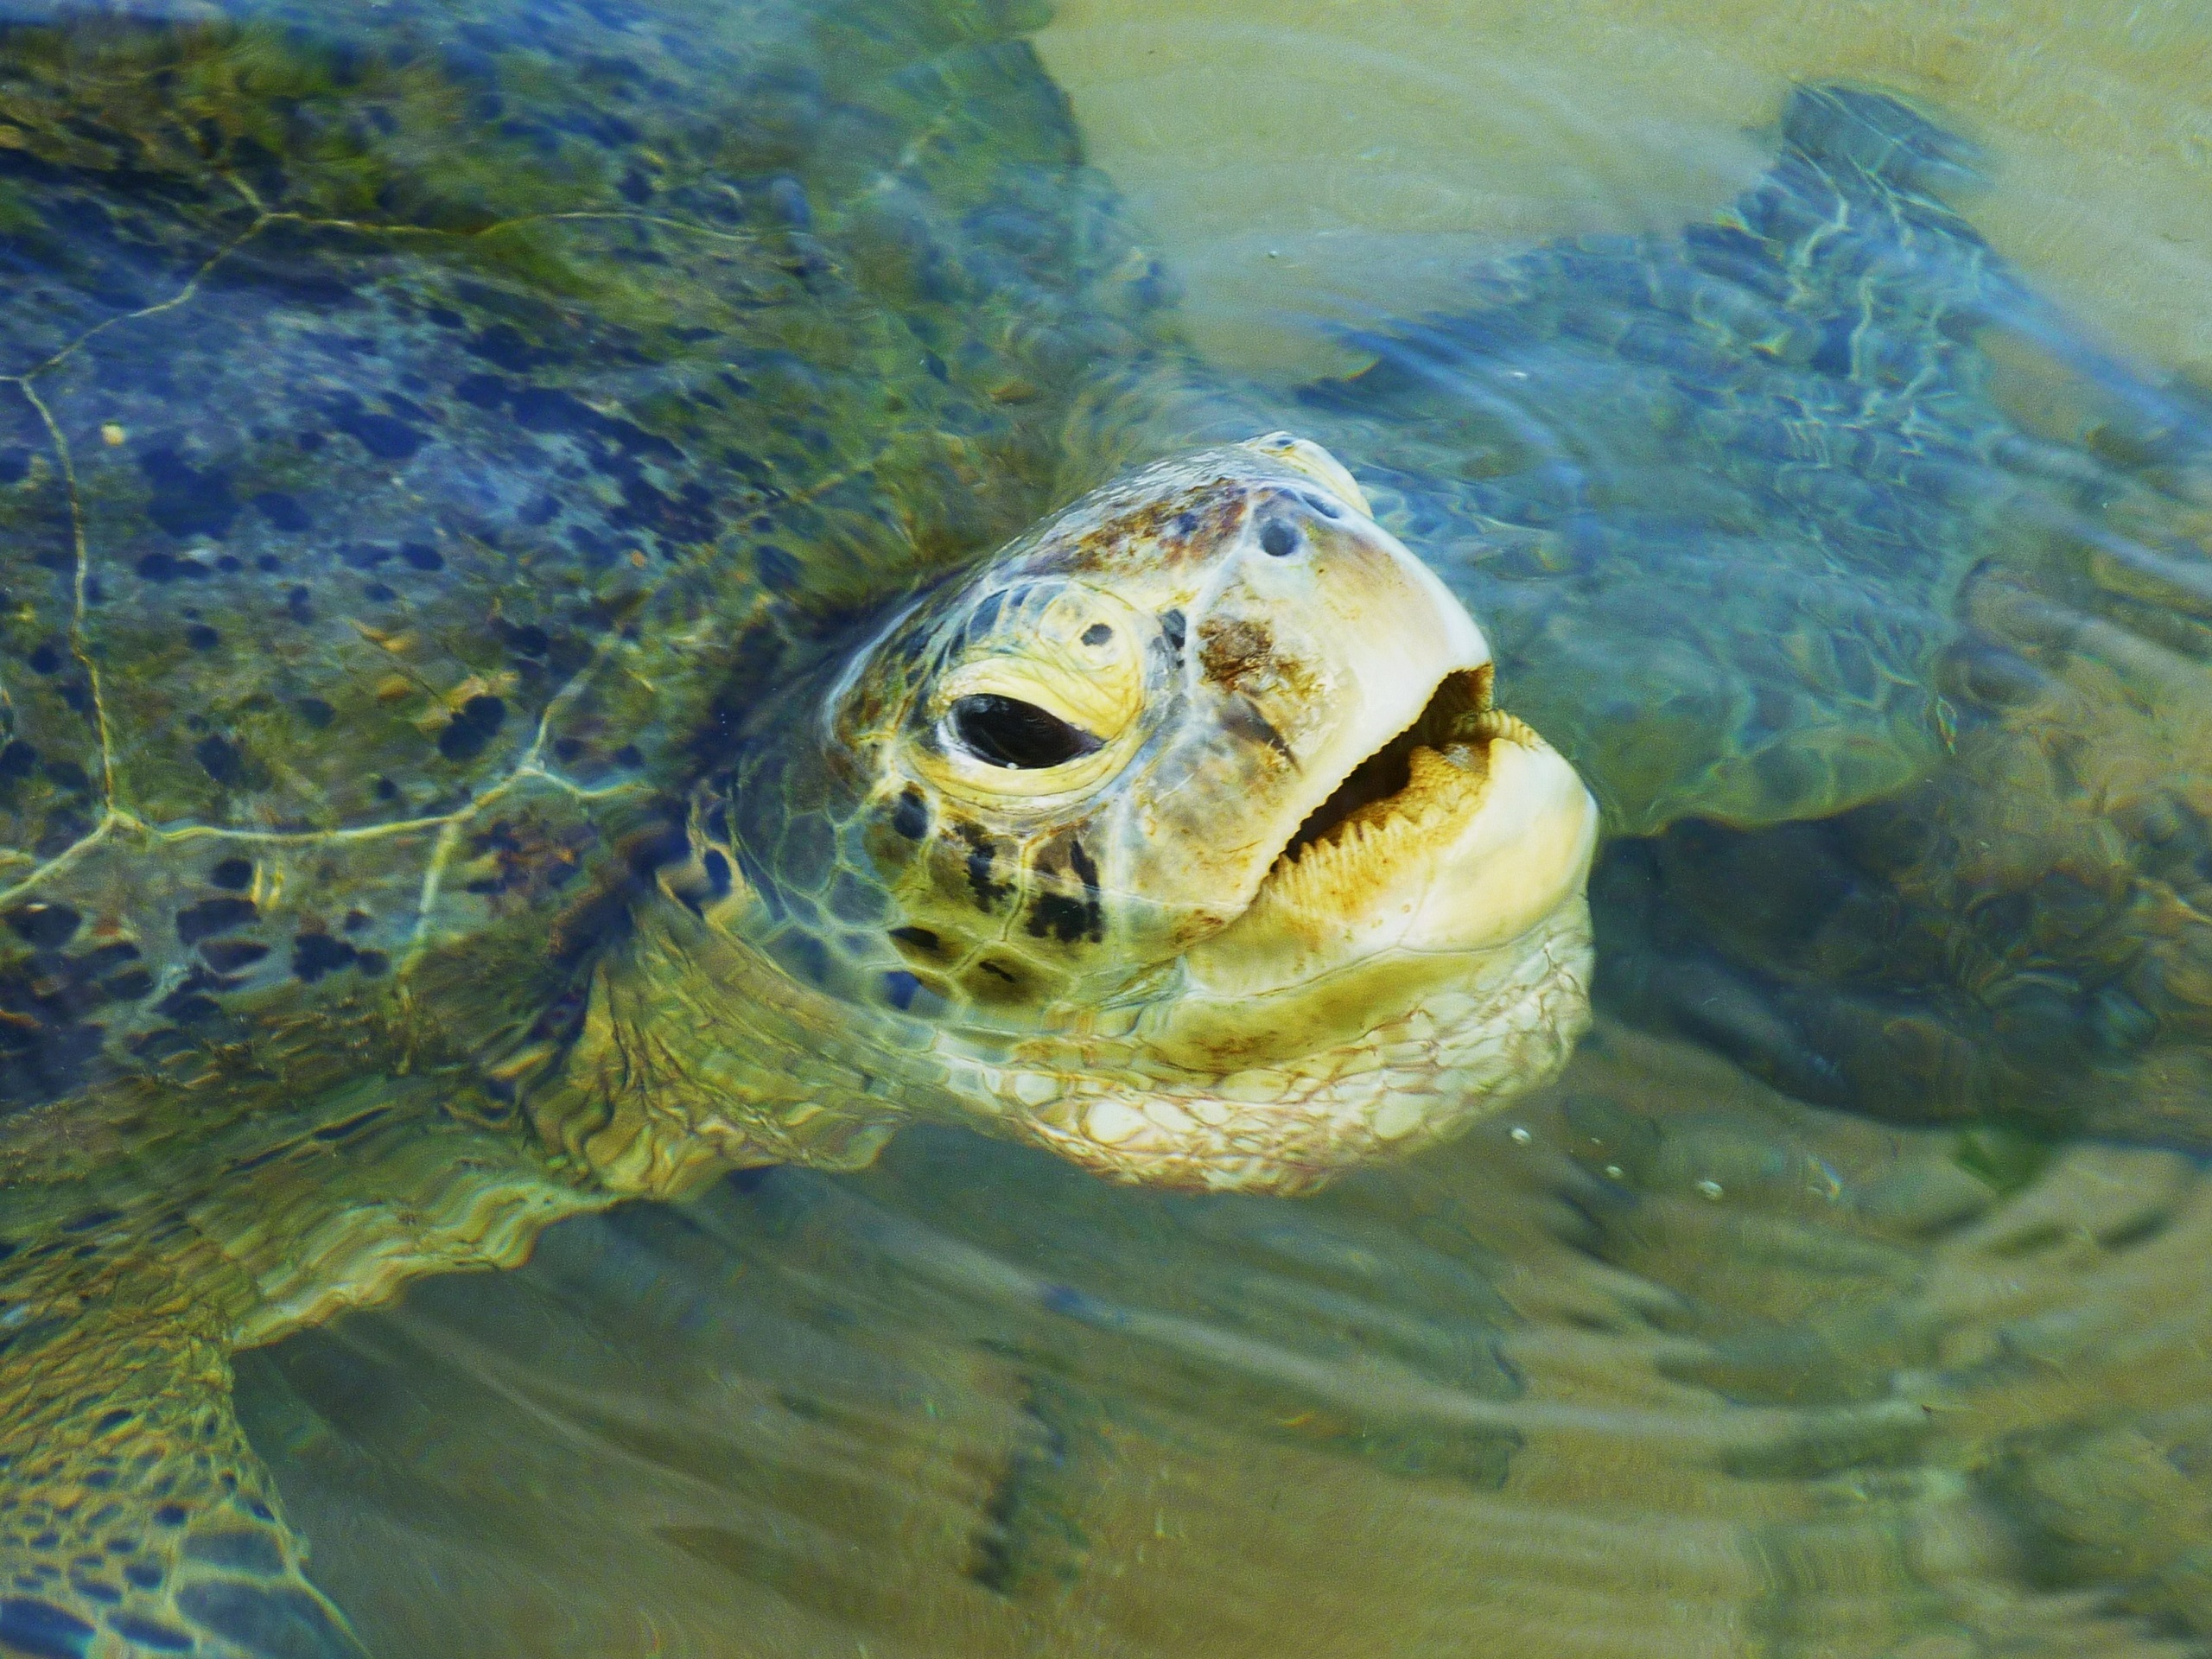
sea, nature, ocean, wildlife, wild, underwater, environment, tropical, biology, island, aquatic, turtle, sea turtle, reptile, fauna, reef, dive, marine, vertebrate, snorkeling, loggerhead, marine biology